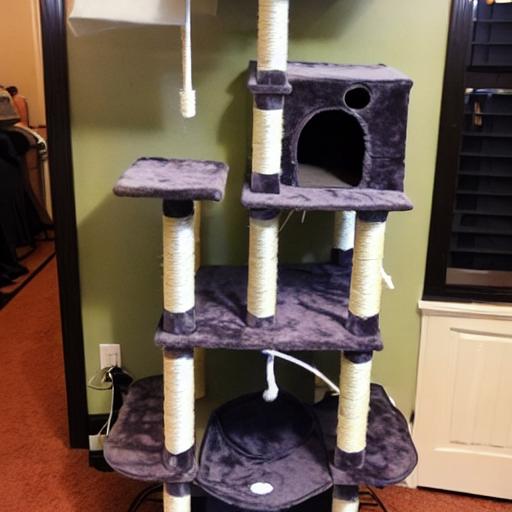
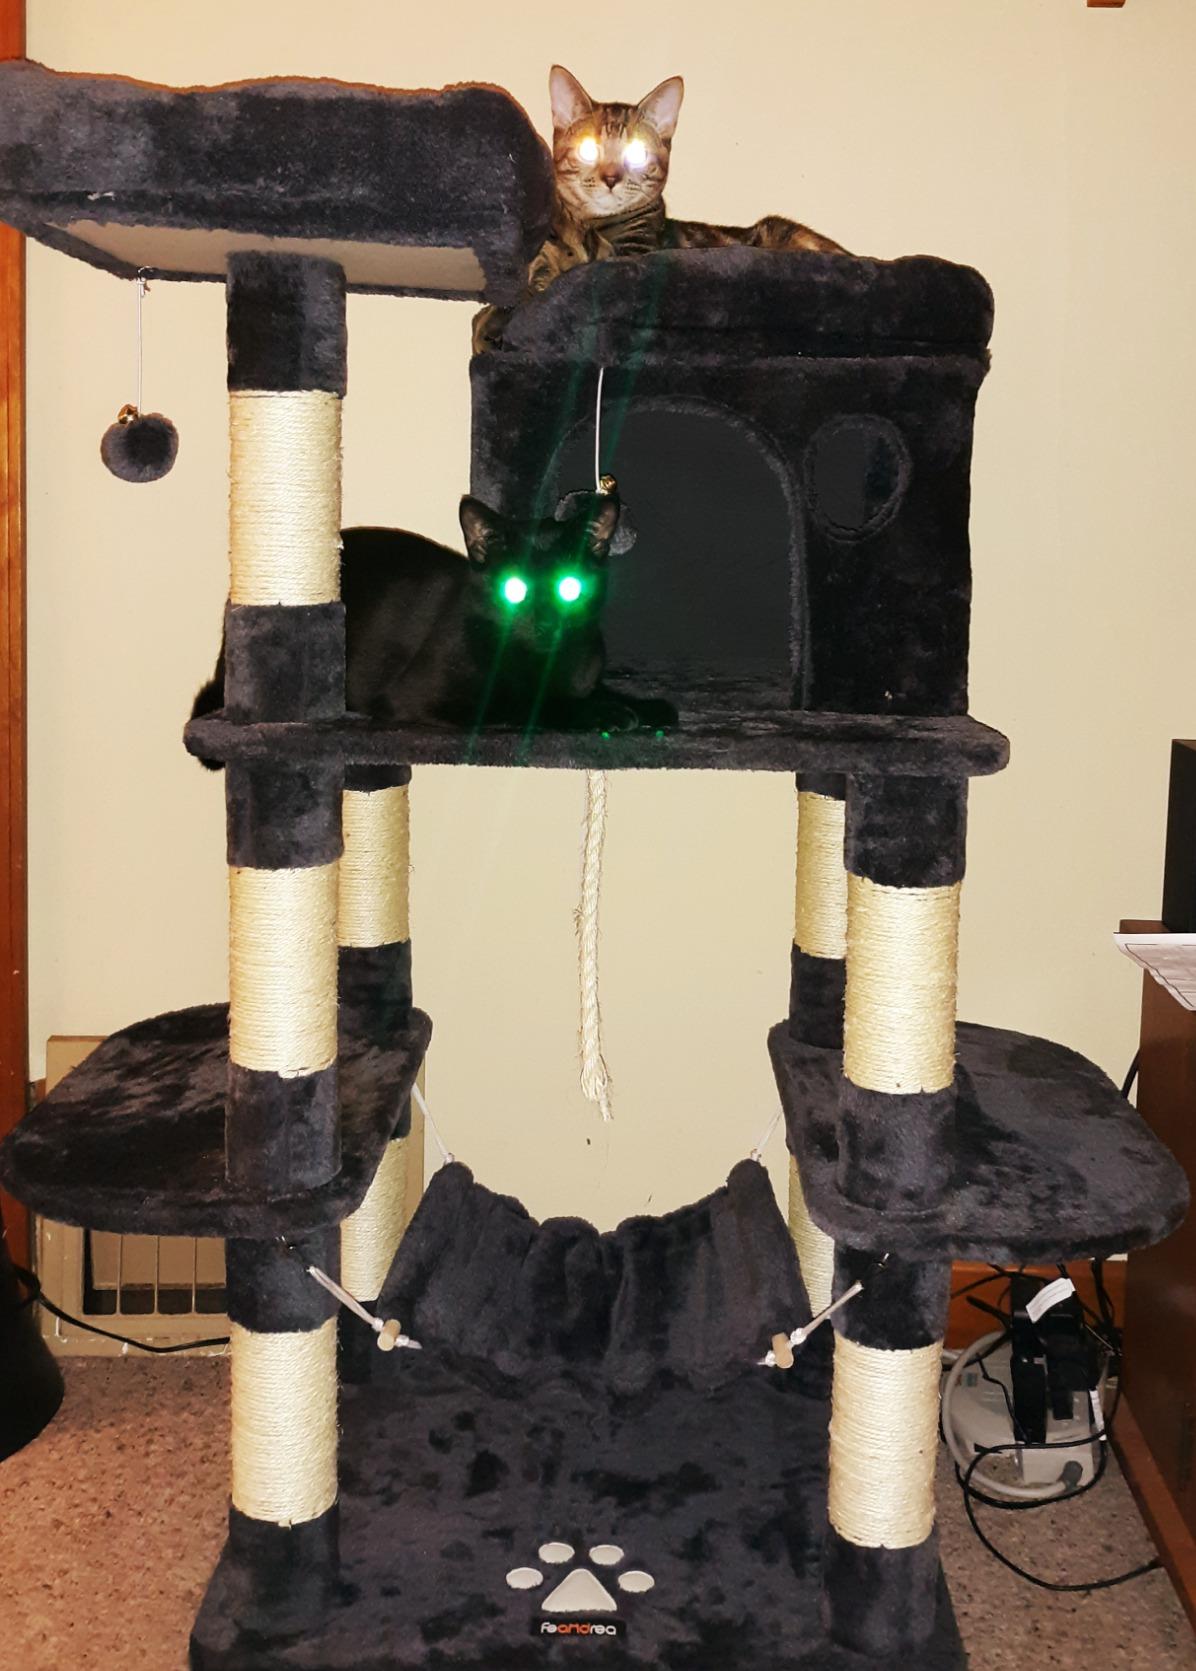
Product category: items_cat tree
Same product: no